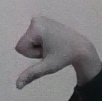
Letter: waw